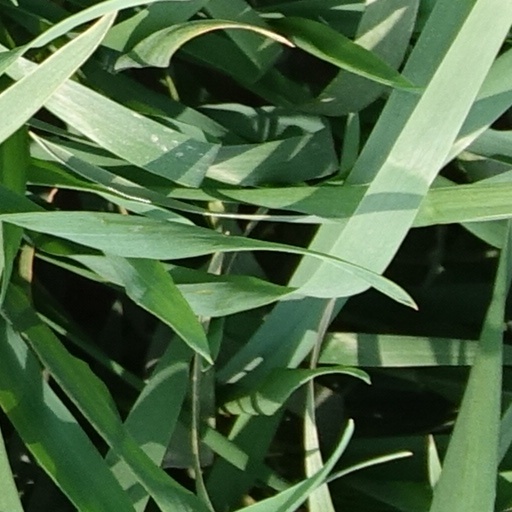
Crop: wheat